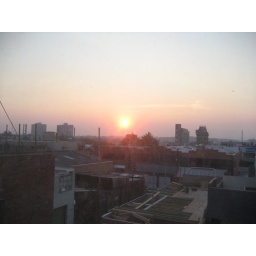
from my bedroom window in collingwood.